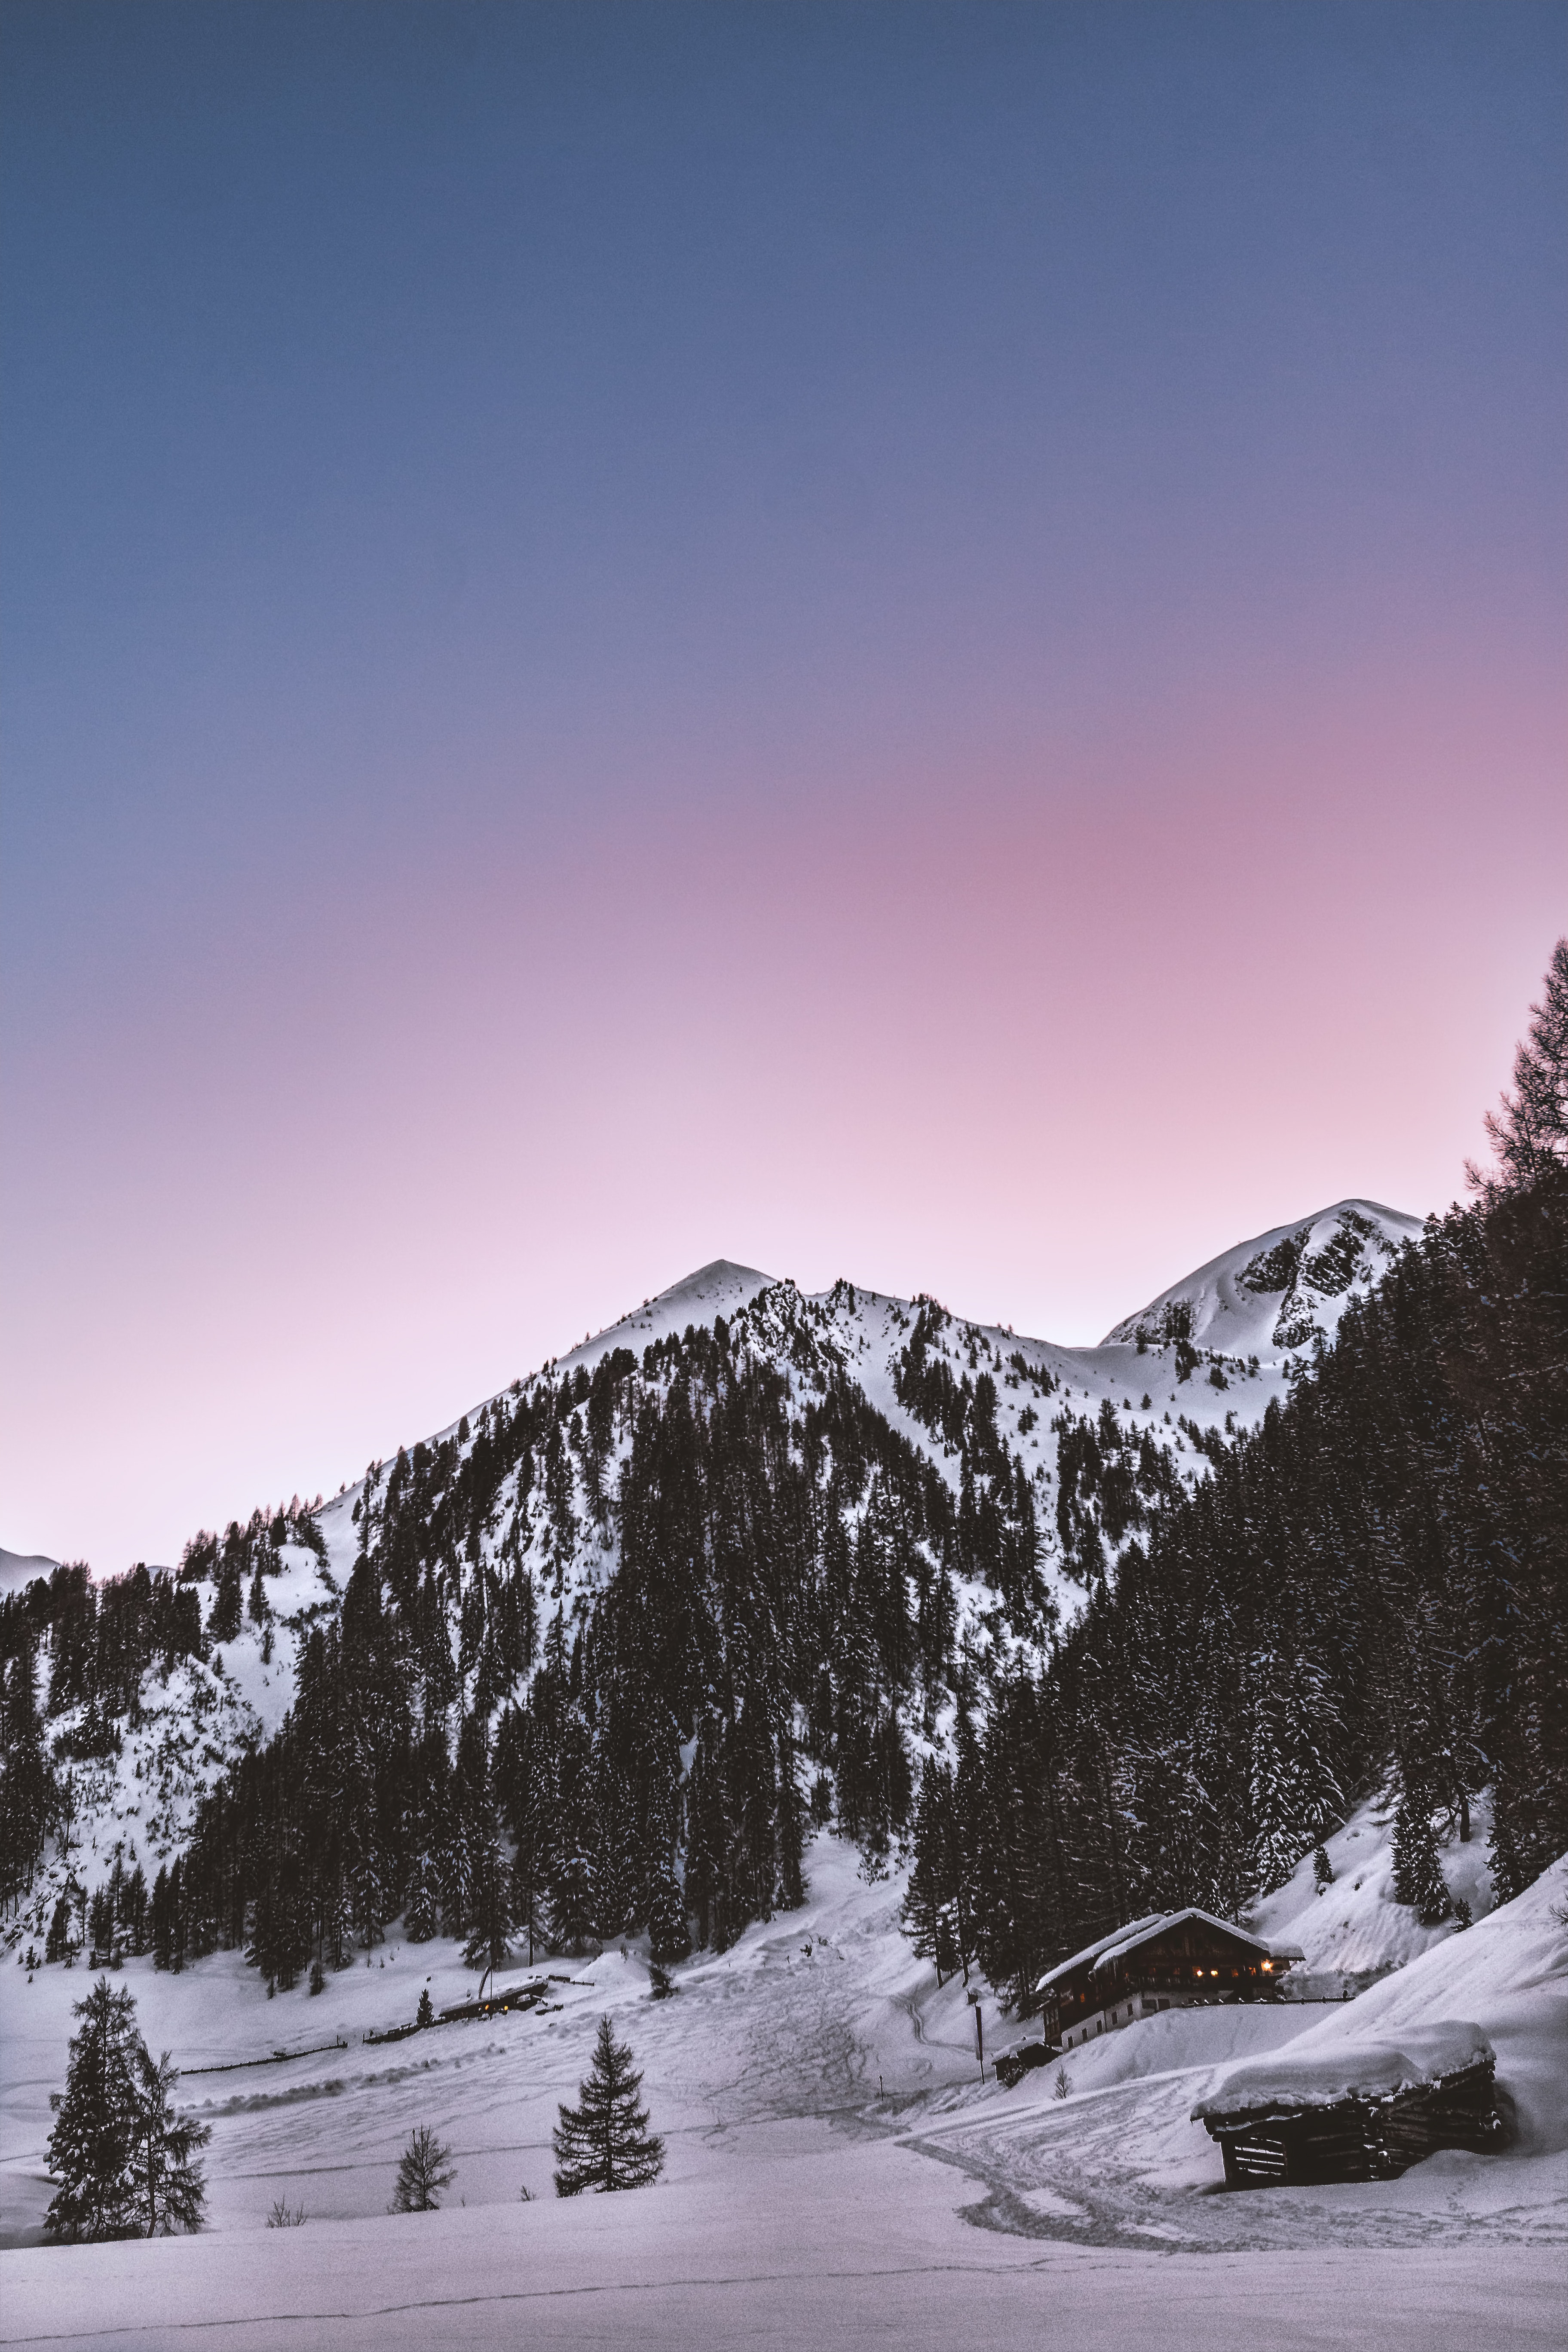
snow, mountain, sky, mountainous landforms, winter, nature, mountain range, freezing, glacial landform, alps, wilderness, atmospheric phenomenon, geological phenomenon, cloud, tree, fell, ridge, ice, highland, glacier, hill, massif, landscape, ice cap, slope, summit, terrain, hill station, evening, sunlight, arctic, national park, mount scenery, horizon, cirque, nunatak, mountain pass, moraine